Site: brandenburg
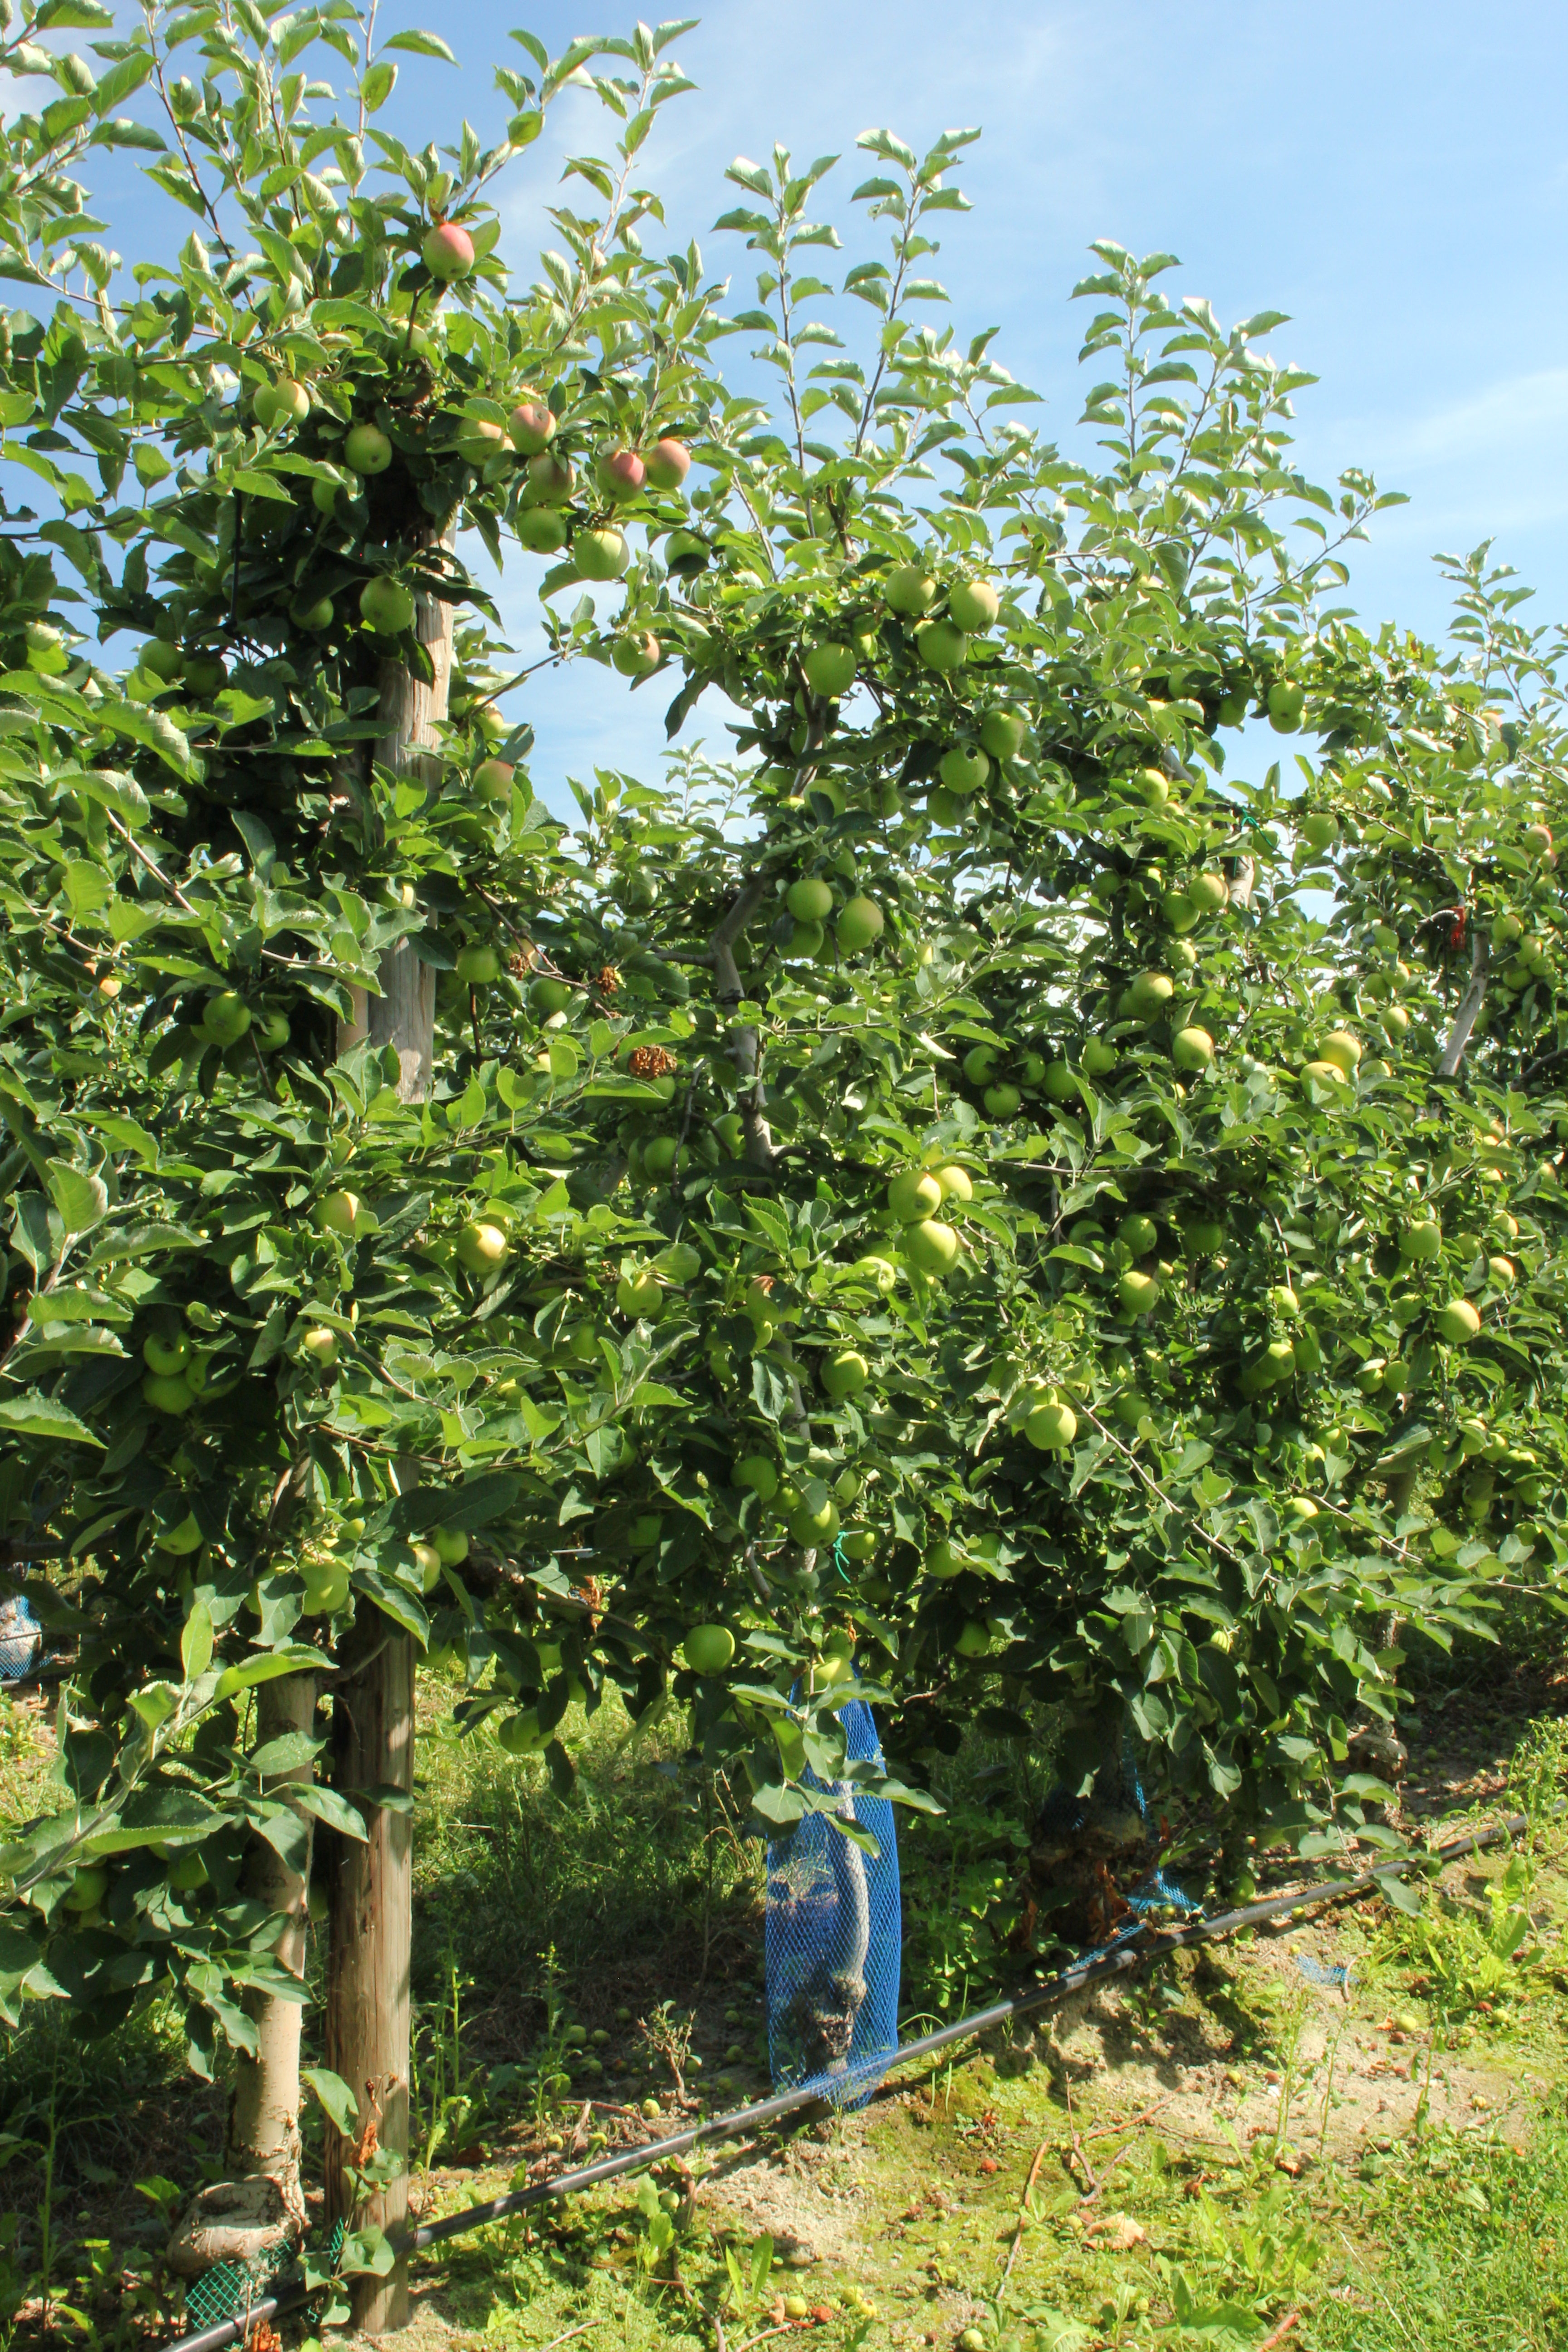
Growth stage (BBCH 77): Development of fruit